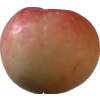
Label: Apple 10